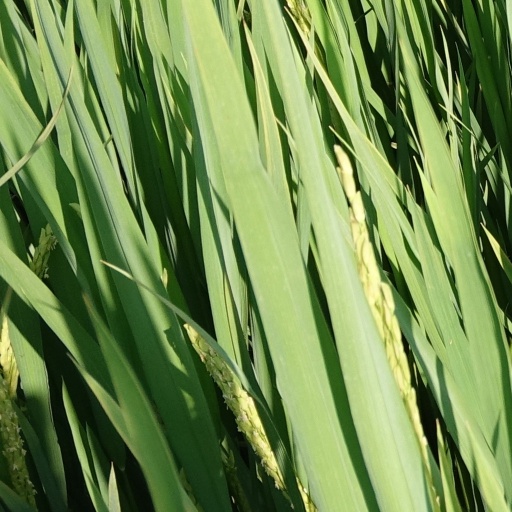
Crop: rice